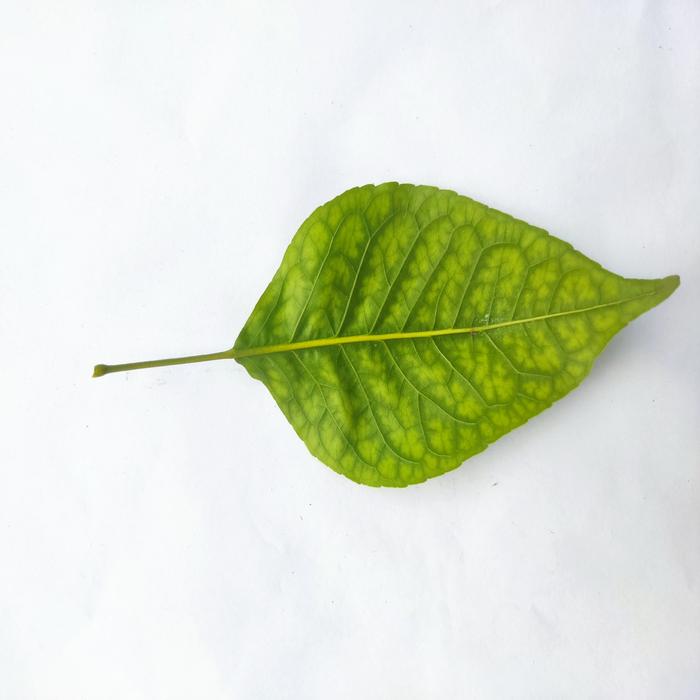
Crop: Aegle Marmelos
Leaf condition: Leaf_Spot